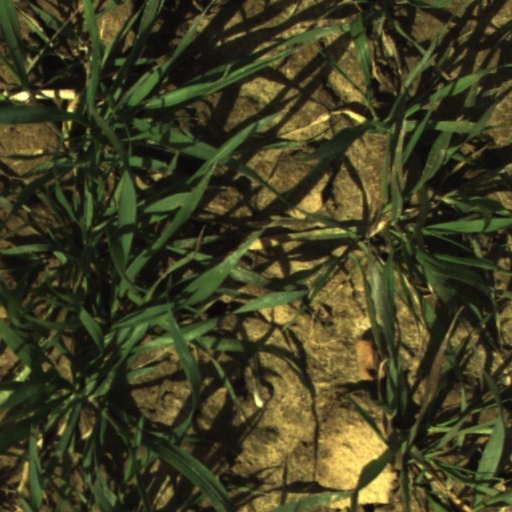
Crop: wheat